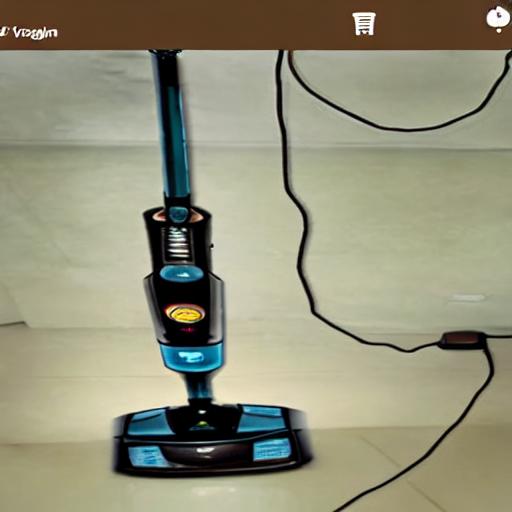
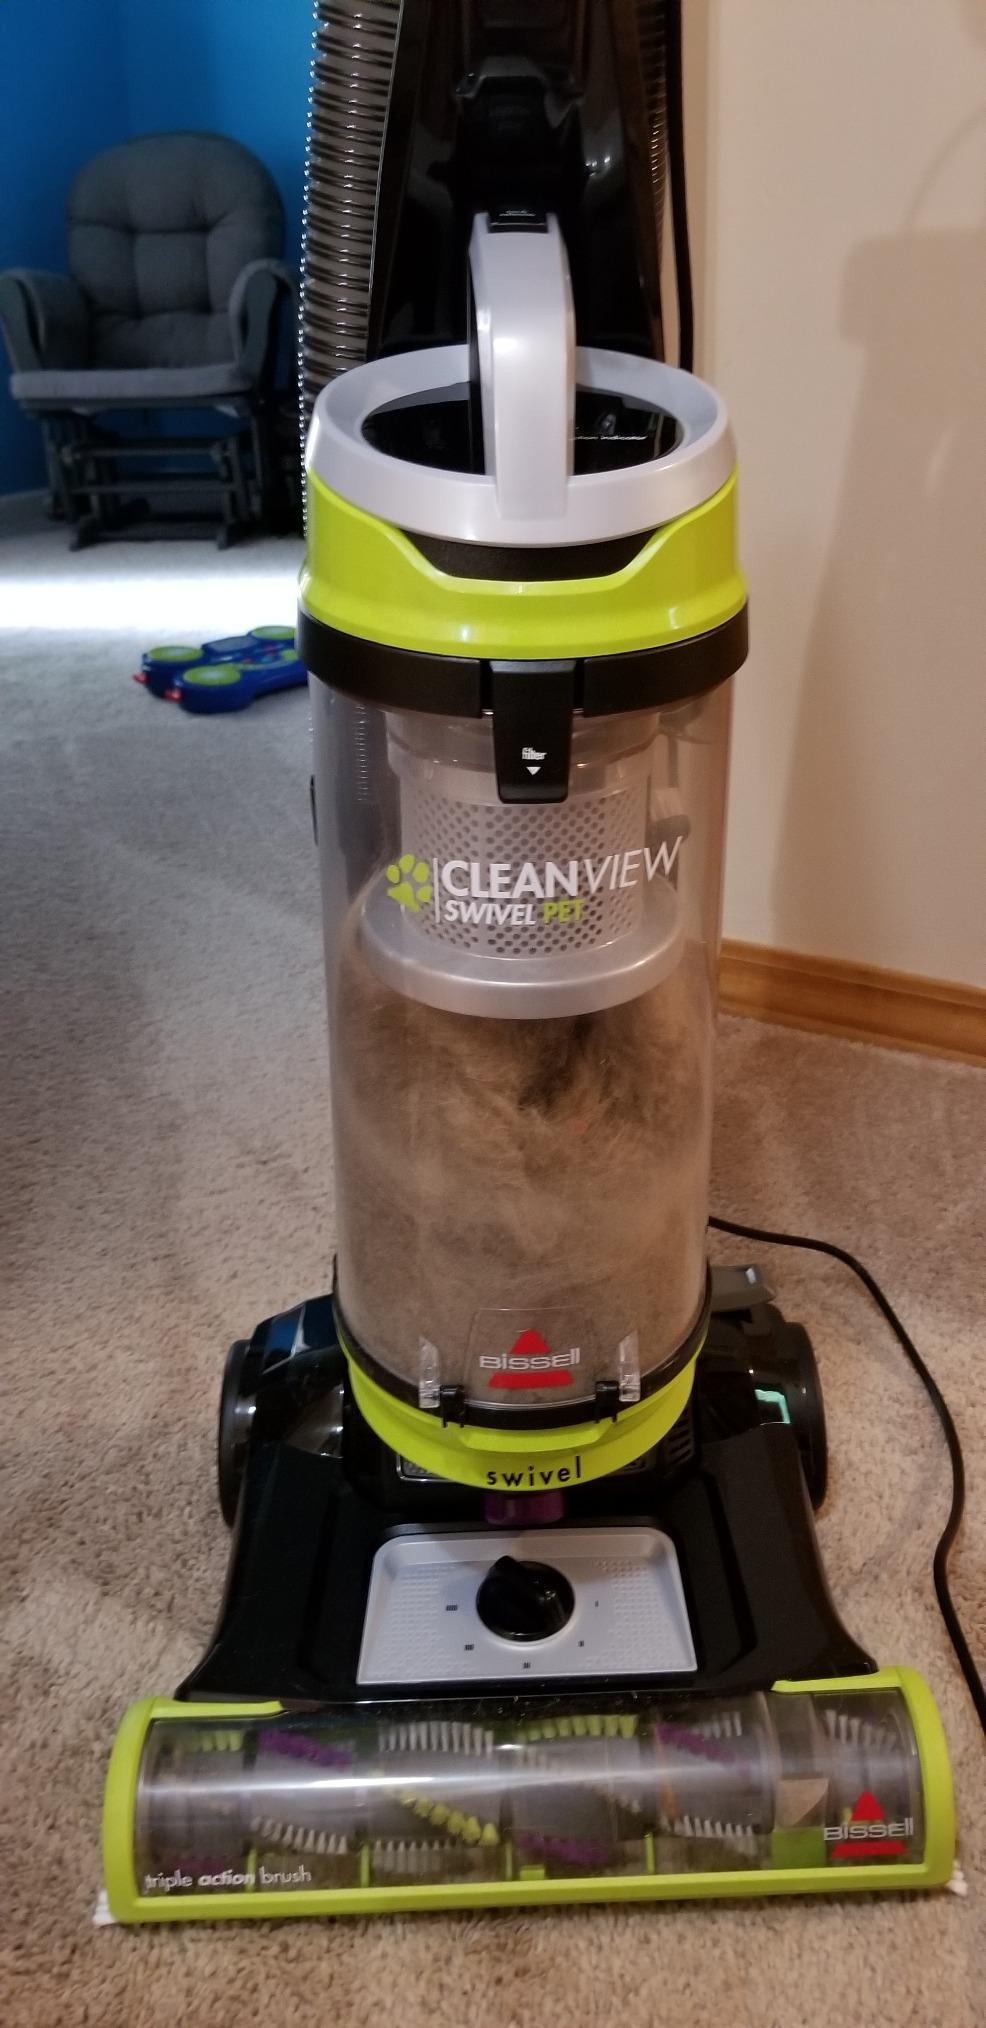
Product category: items_vacuum
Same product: no